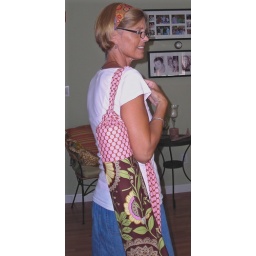
Ive done this with Amy Butler brown lace before, this time with full moon dots in pink